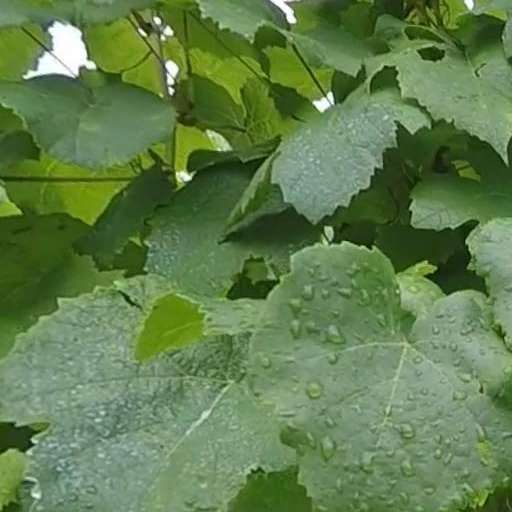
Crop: grape